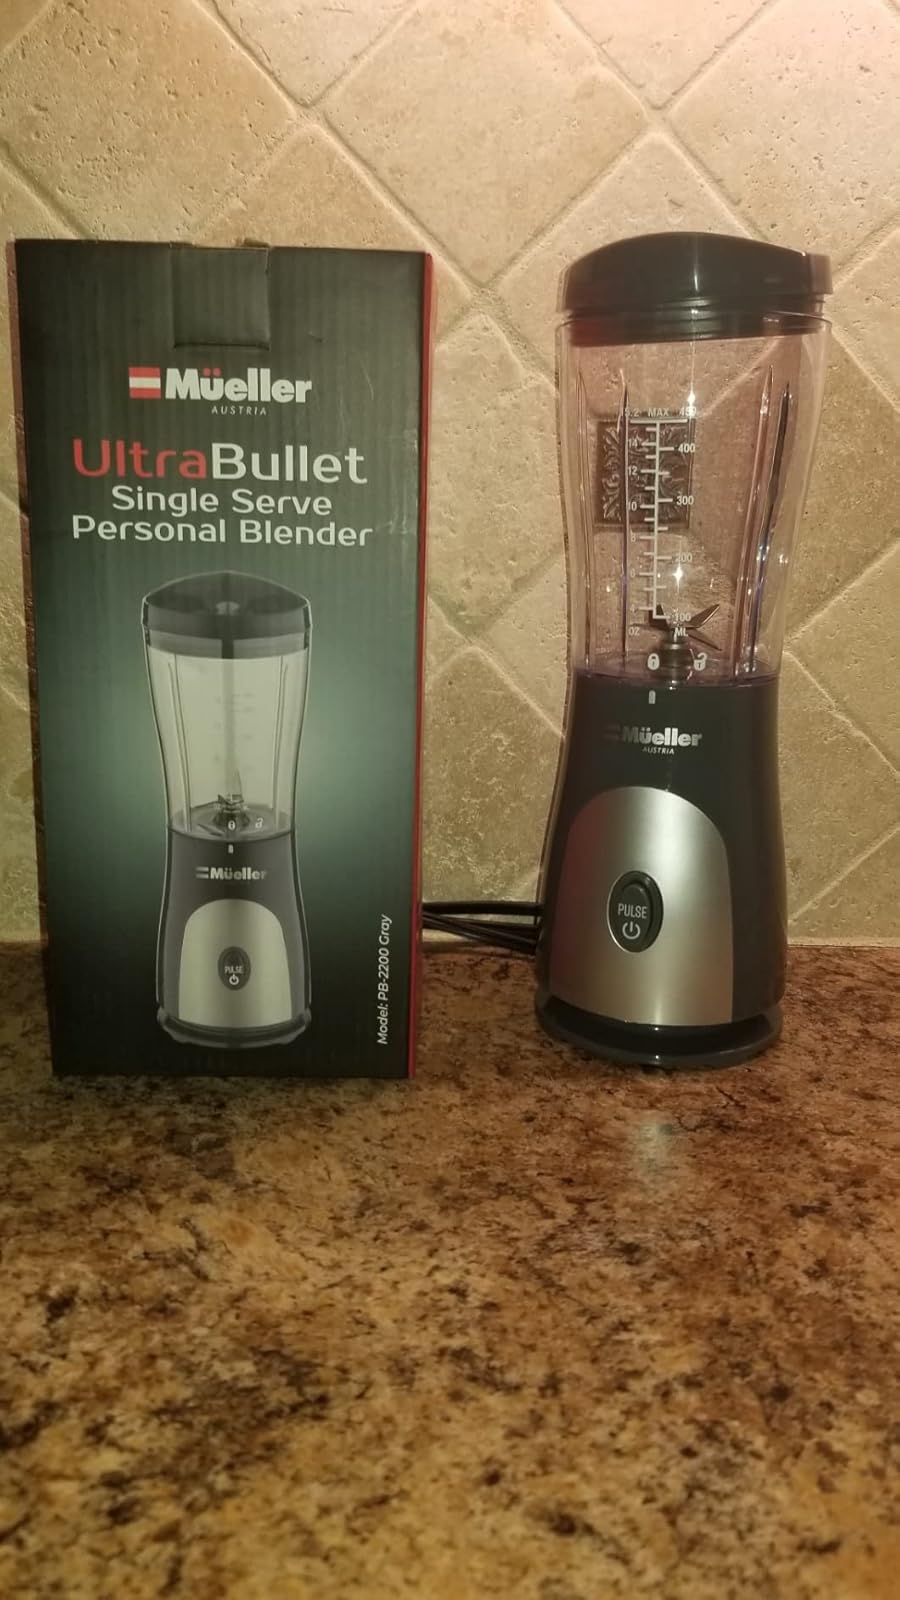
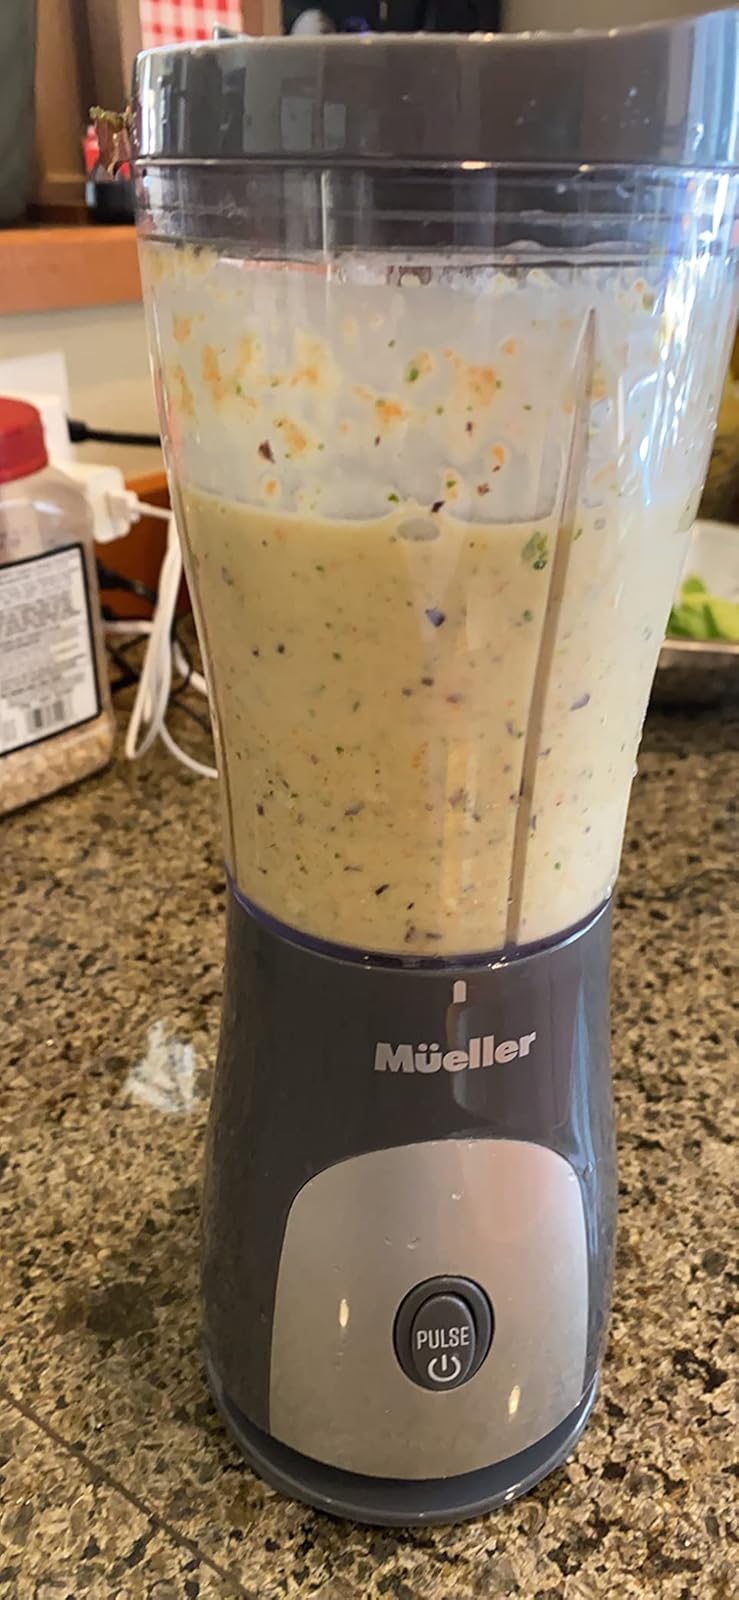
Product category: items_blender
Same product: yes